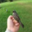
Label: bird